Falcon (gasoline launch)

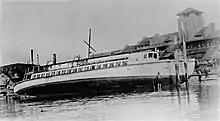
"Falcon" beached at Everett, Washington, unknown date.

"Falcon" was listed on the "Annual List of Merchant Vessels" for the year ending June 30, 1919 with a home port of Seattle, Washington. Although no source reports when the vessel left service, "Falcon" does not appear to be listed in any subsequent registries.